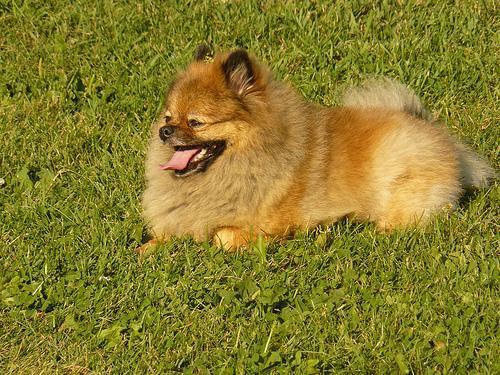
pomeranian